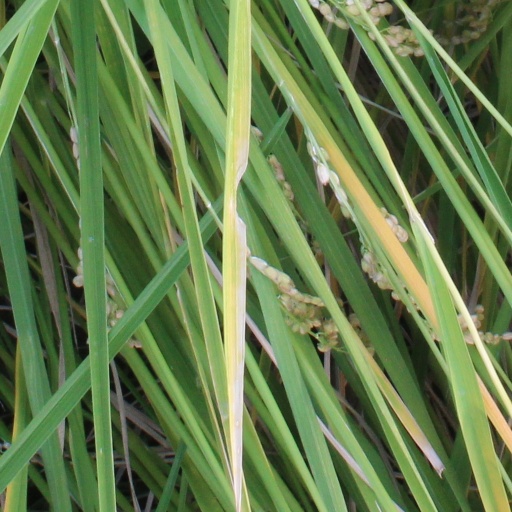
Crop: rice